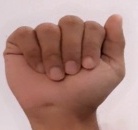
ASL sign: A